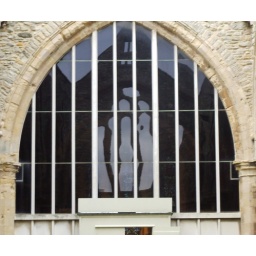
I liked the distorted reflection of the ruined facade in the glass that protects the chancel.